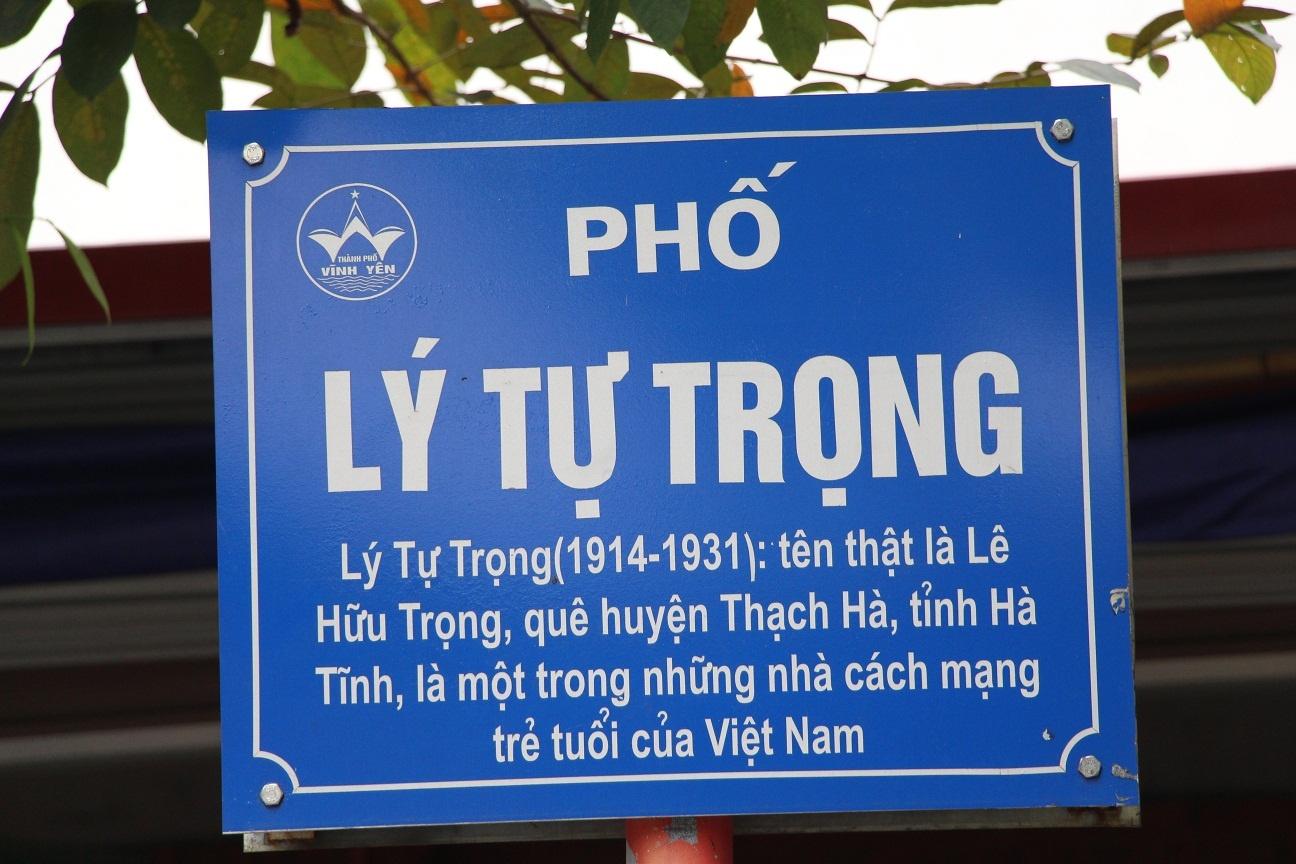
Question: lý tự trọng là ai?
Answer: là một trong những nhà cách mạng trẻ tuổi của việt nam